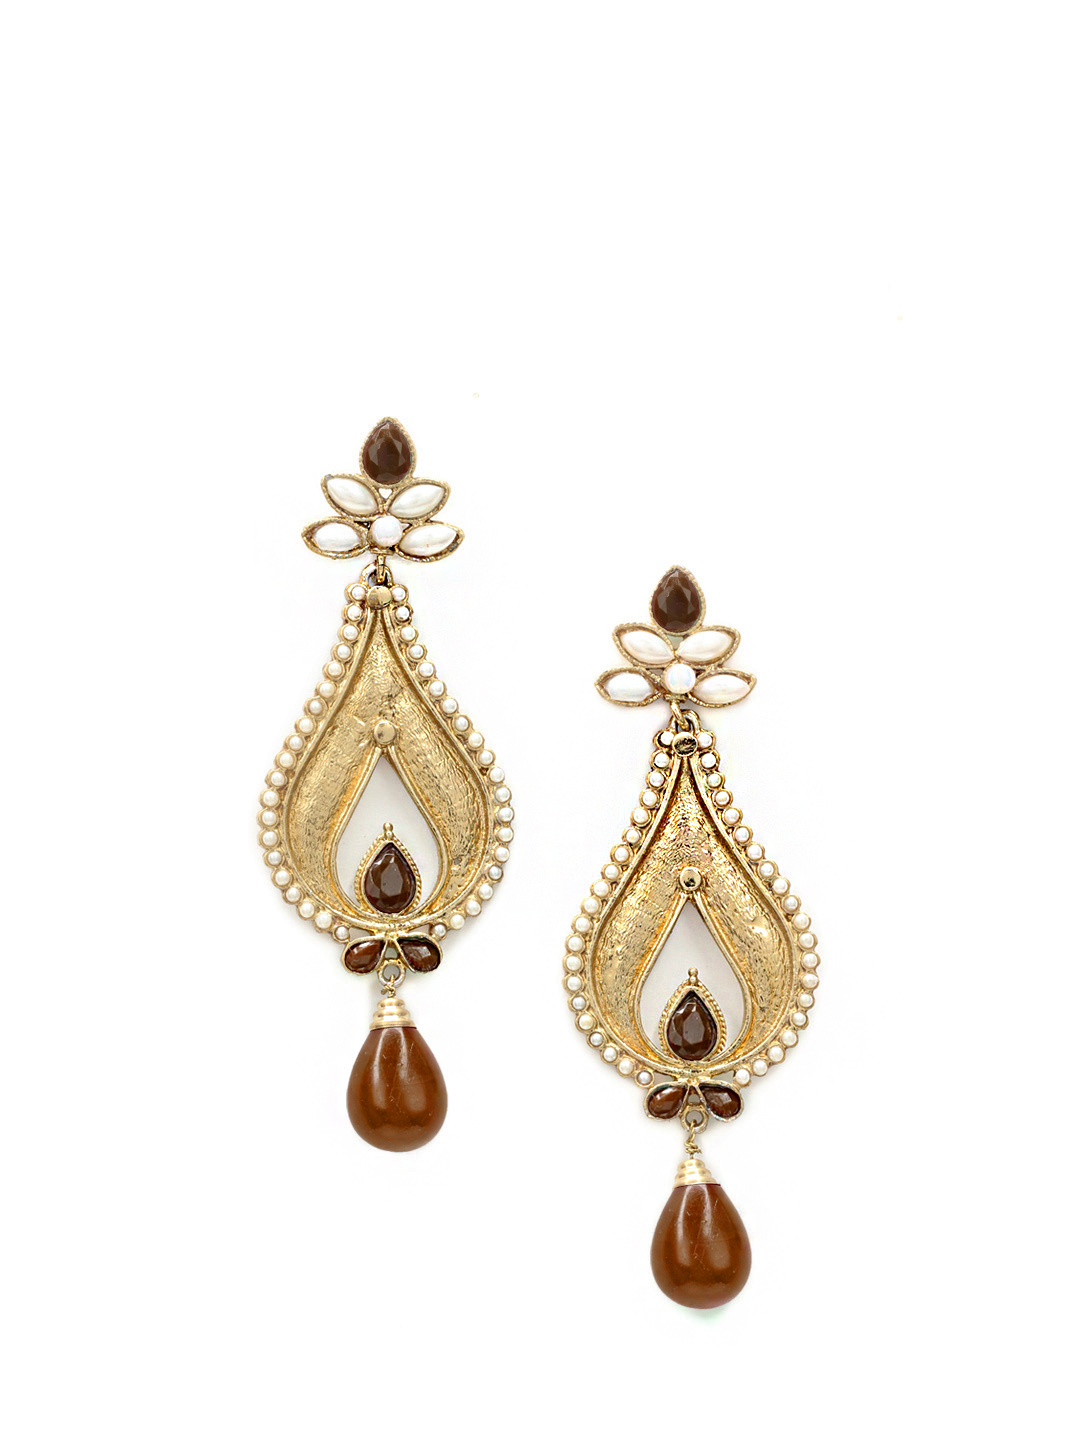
Royal Diadem Golden Earrings
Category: Accessories / Jewellery / Earrings
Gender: Women
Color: Gold
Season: Summer 2012
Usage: Ethnic